Berezwecz-Taklinovo Death Road

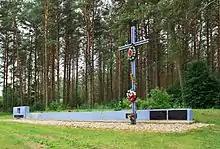
Mass grave and memorial in

The Berezwecz-Taklinovo Death Road was the path of the deadly compelled evacuation of inmates from the prison in the village of in occupied Poland (now part of the city of Hlybokaye in Belarus). The liquidation of the prison, carried out by the NKVD after the German invasion of the USSR, began on the night of June 23–24, 1941, with the targeted execution in the prison's basements of inmates deemed particularly dangerous. The next day, the remaining prisoners were rushed towards Vitebsk. During the 120-kilometer death march, they died en masse due to exhaustion, hunger, thirst and at the hands of the guards. The last stop on the 'road of death' was the Taklinovo kolkhoz (today ), where on June 28, the Soviets executed almost all the prisoners. Approximately 1-2 thousand people were murdered during the evacuation of the prison in Berezwecz.